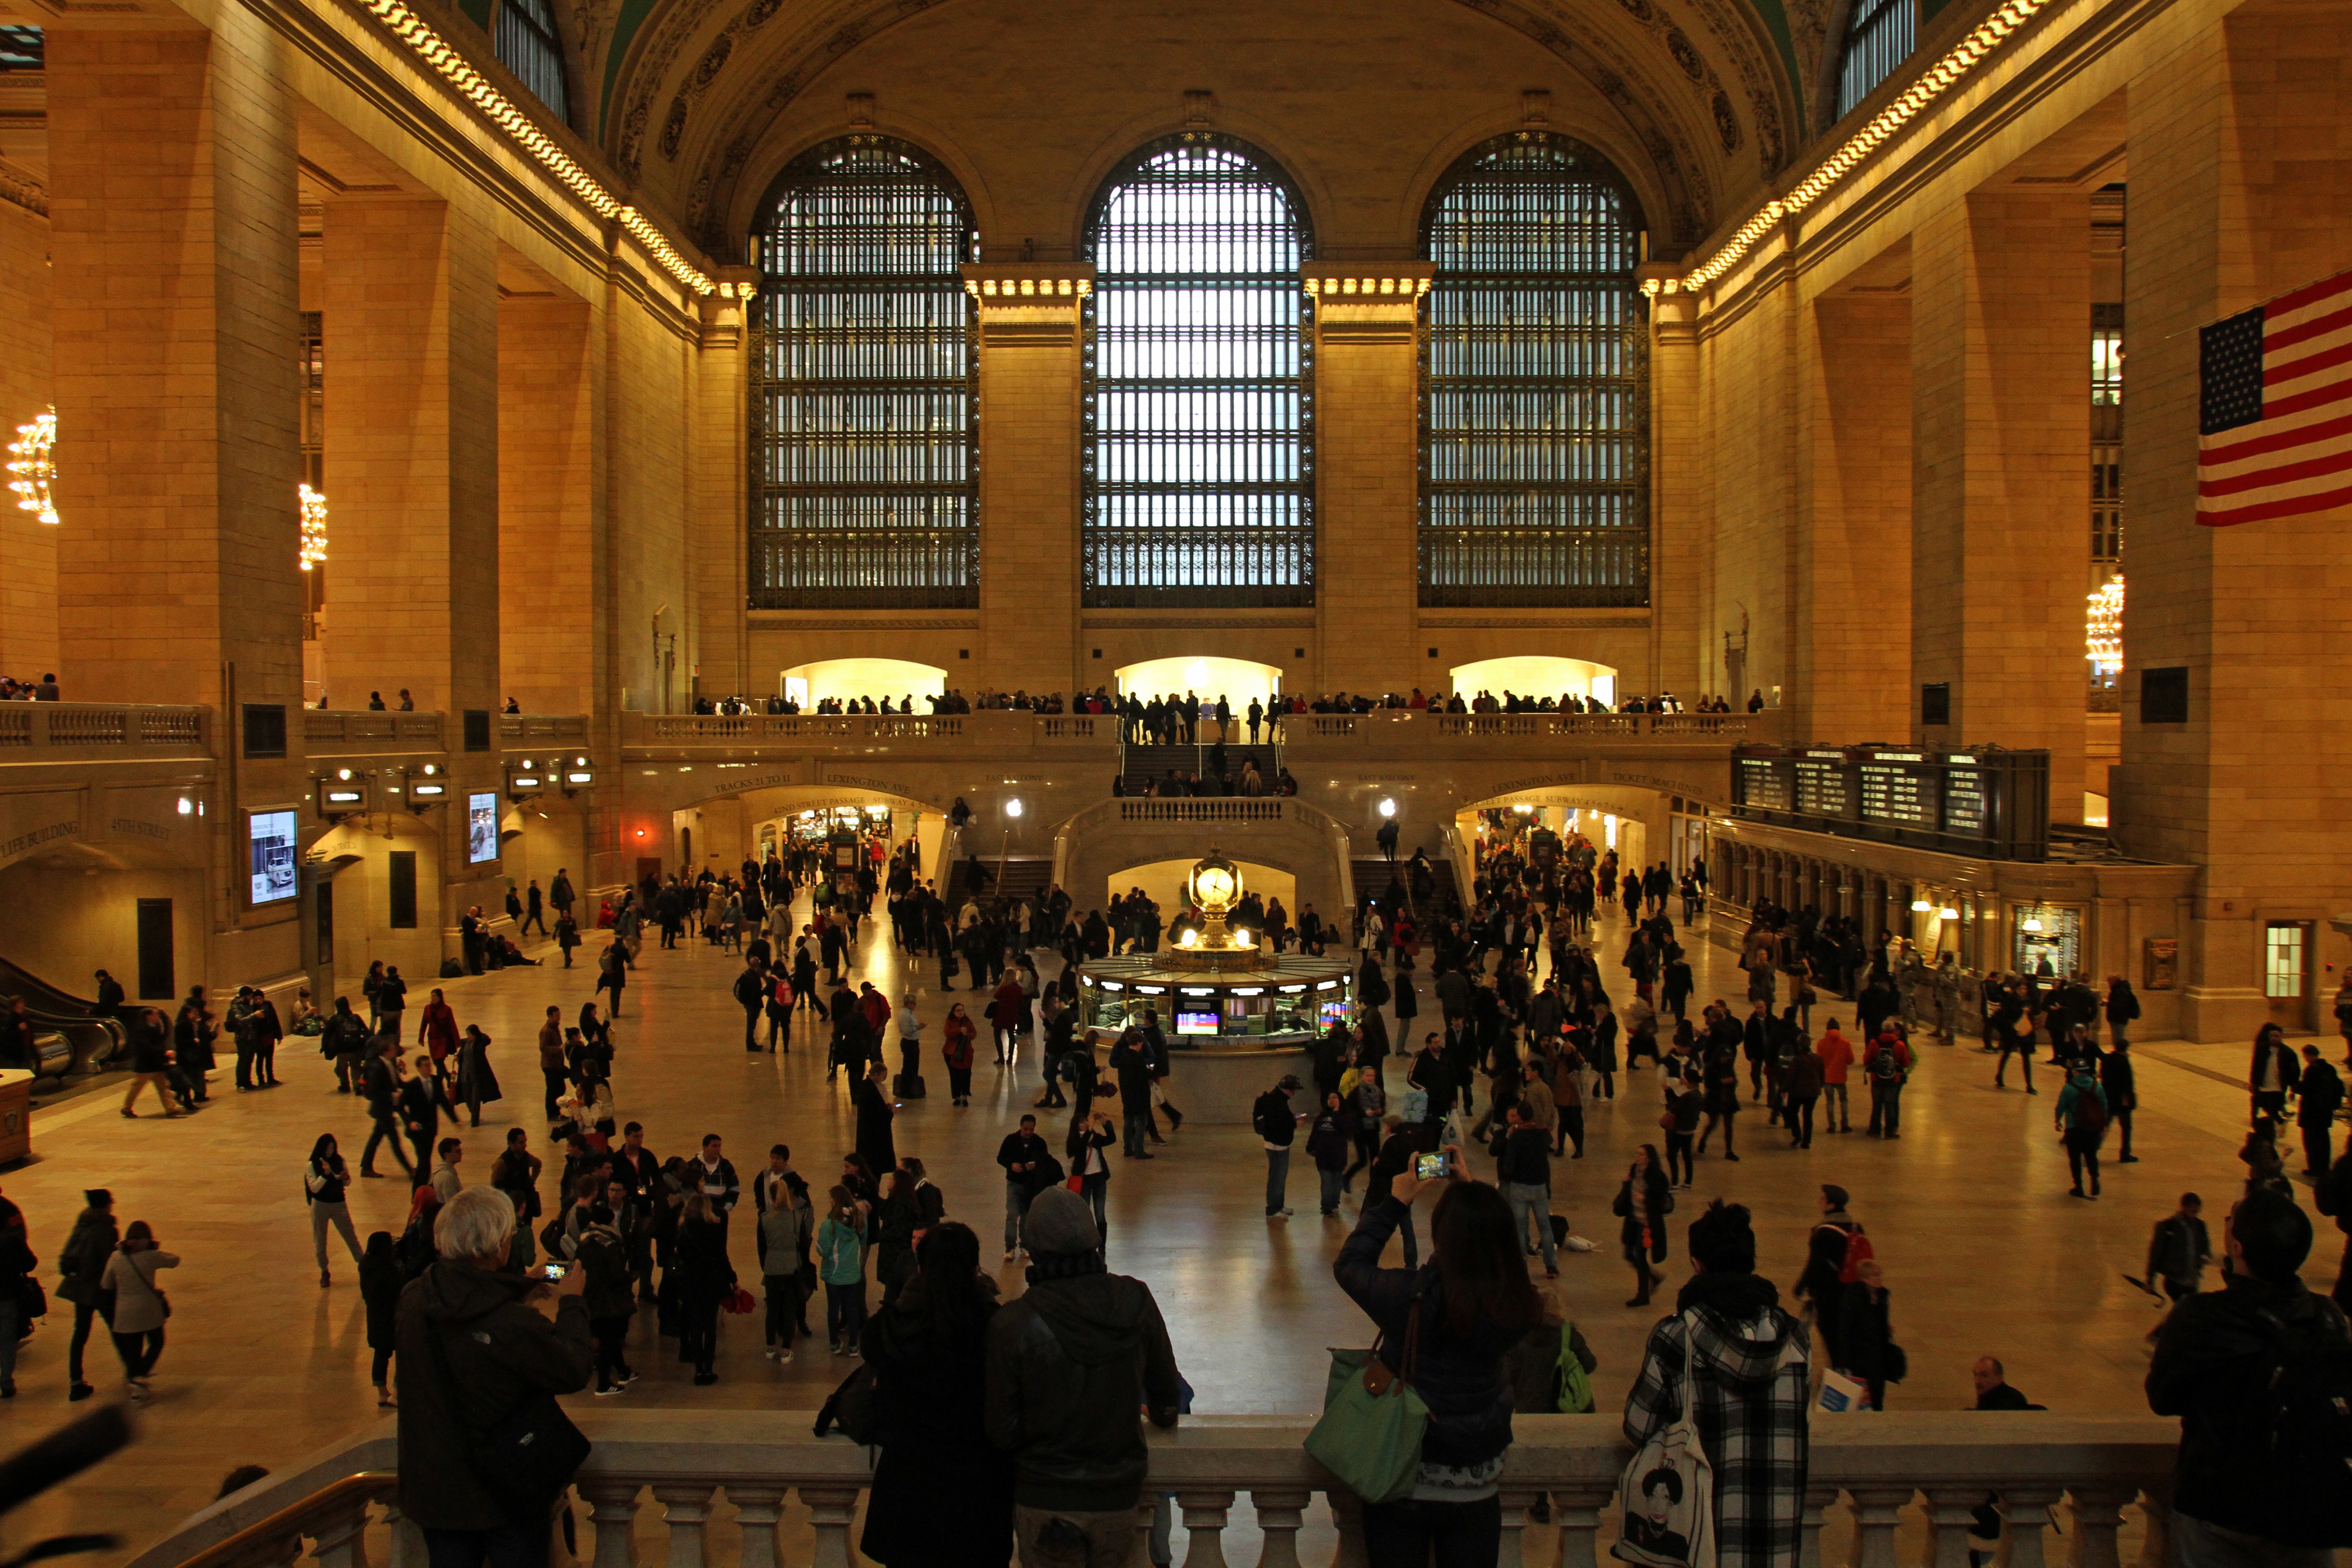
building, new york, train, evening, plaza, station, grand central terminal, shopping mall